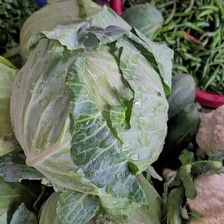
Label: others